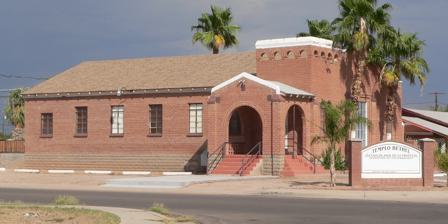
Building: Building at 400 East Third Street
Country: United States of America
Year built: 1943
United States historic place Building at 400 East Third Street U.S. National Register of Historic Places Building in 2013 Location 400 E. Third St., Casa Grande, Arizona Coordinates 32°52′36″N 111°45′00″W / 32.876566°N 111.750041°W / 32.876566; -111.750041 Area less than one acre Built 1943 Architectural style Late 19th and 20th Century Revivals MPS Casa Grande, Arizona MPS NRHP reference No. 02000749 Added to NRHP November 20, 2002 The Building at 400 East Third Street , in Casa Grande, Arizona , was listed on the National Register of Historic Places in 2002. It was built around 1950 in a simplified Romanesque Revival style. The building was commissioned by a local Church of Christ that had been meeting in a grammar school auditorium and was built with hired and volunteer labor; the first services were held on January 3, 1943, though the building was unfinished due to wartime restrictions on building materials. The Church of Christ moved to 805 E. Racine in 1985. After moving out, the building has been home to a succession of churches, with the building being owned by the Church of God of Prophecy ( Spanish : Iglesia de Dios de la Profecia , also known as Templo Bethel and later Comunidad Cristiana Bethel). Other users have been Indian Trails Missions, which was authorized to use it as an office to assist immigrants applying for U.S. citizenship) and Living Waters Church, a Pentecostal church. Its 2001 National Register nomination states that it was created as a religious facility, but does not identify the name or the type of religious facility which built it.  It further states that at the time of nomination it was in use as a church, again without identifying its name or denomination. It was deemed significant as an example of simplified Romanesque Revival style, and also for its use of brick as construction material. It was the only public building of brick construction in Casa Grande and one of only 13 brick buildings of any type; the others were residences or commercial buildings. References